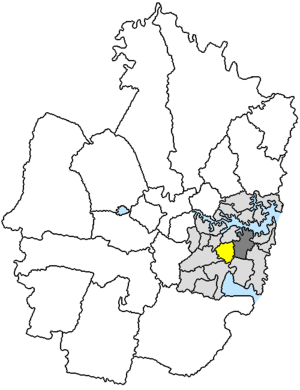
Le conseil de Marrickville est une ancienne zone d'administration locale de l'agglomération de Sydney, en Nouvelle-Galles du Sud. Il a existé de 1861 à 2016.